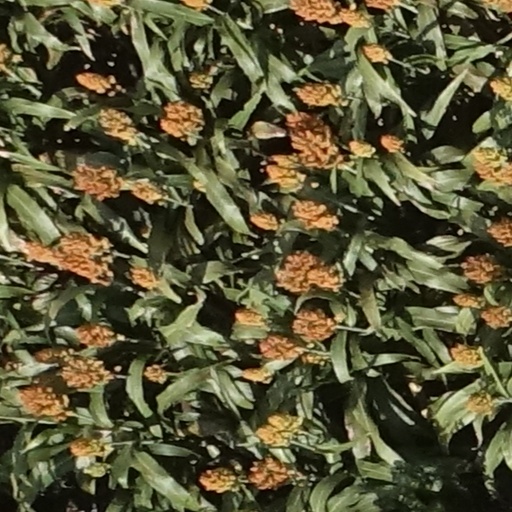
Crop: sorghum